Monika (1974 film)

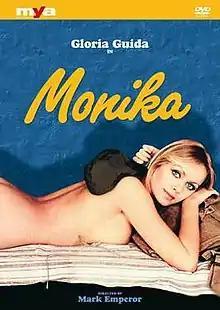

Monika is a 1974 Italian comedy film directed by Mario Imperoli. It marked the film debut of the Italian sexy comedy icon Gloria Guida, who later worked again with Imperoli in "Blue Jeans".